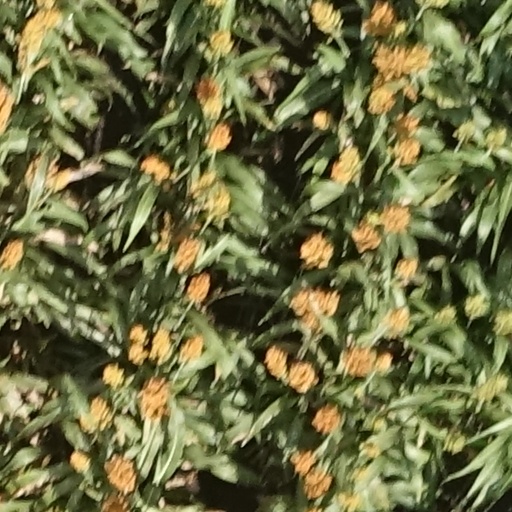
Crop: sorghum